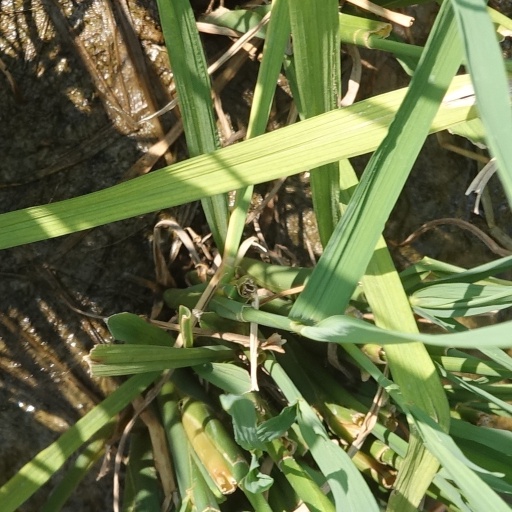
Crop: rice